Thy Soul Shall Bear Witness!

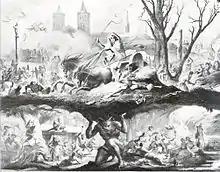
An illustration of "Les Merveilles de la nuit de Noël" showing the Ankou riding his chariot, 1844. In some European folklore the last dead person of the year in a village becomes the charioteer of death for the next year.

Selma Lagerlöf was commissioned by a Swedish association to write an essay on tuberculosis ("consumption") and its control. Lagerlöf had a personal interest in the disease; her older sister Anna and their young child had it. Before the invention of antibiotics, tuberculosis was widespread and feared, public education was important. Since Lagerlöf could better express herself in a narrative way, rather than a treatise, she proposed to write the novel "Körkarlen".